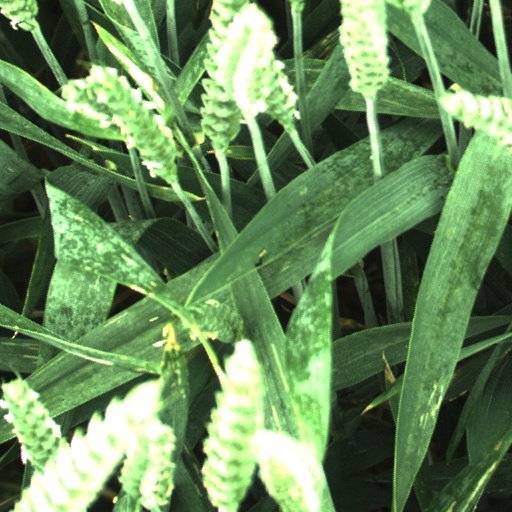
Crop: wheat